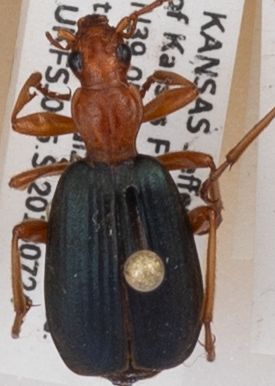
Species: Brachinus alternans
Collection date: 2018-07-24
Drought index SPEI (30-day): -1.01
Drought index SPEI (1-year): -0.62
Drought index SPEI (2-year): -0.54